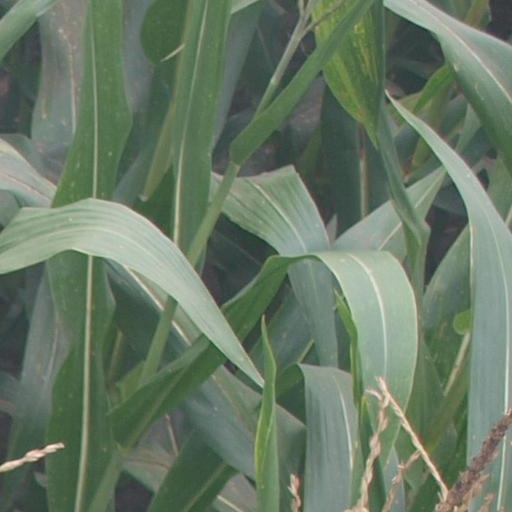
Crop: maize; corn